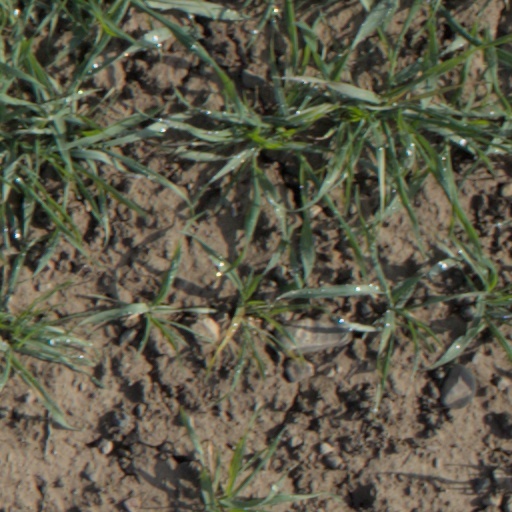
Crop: wheat